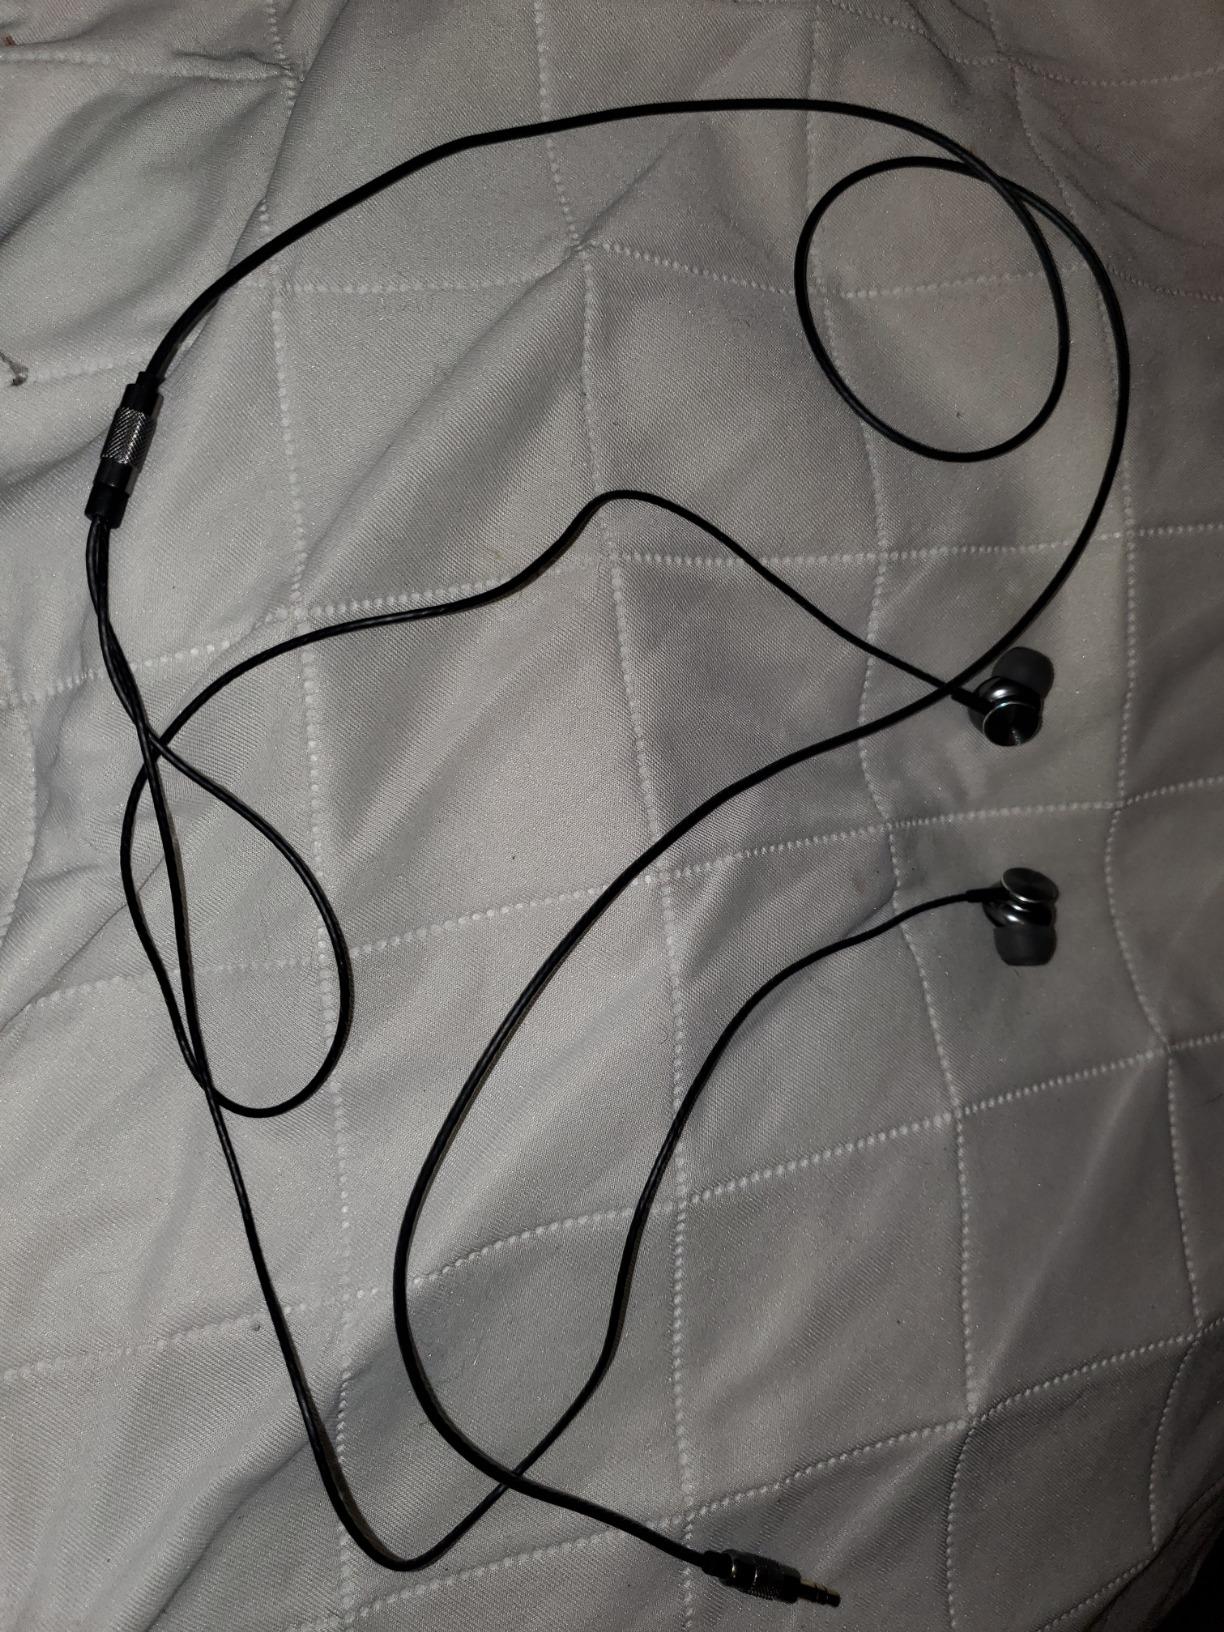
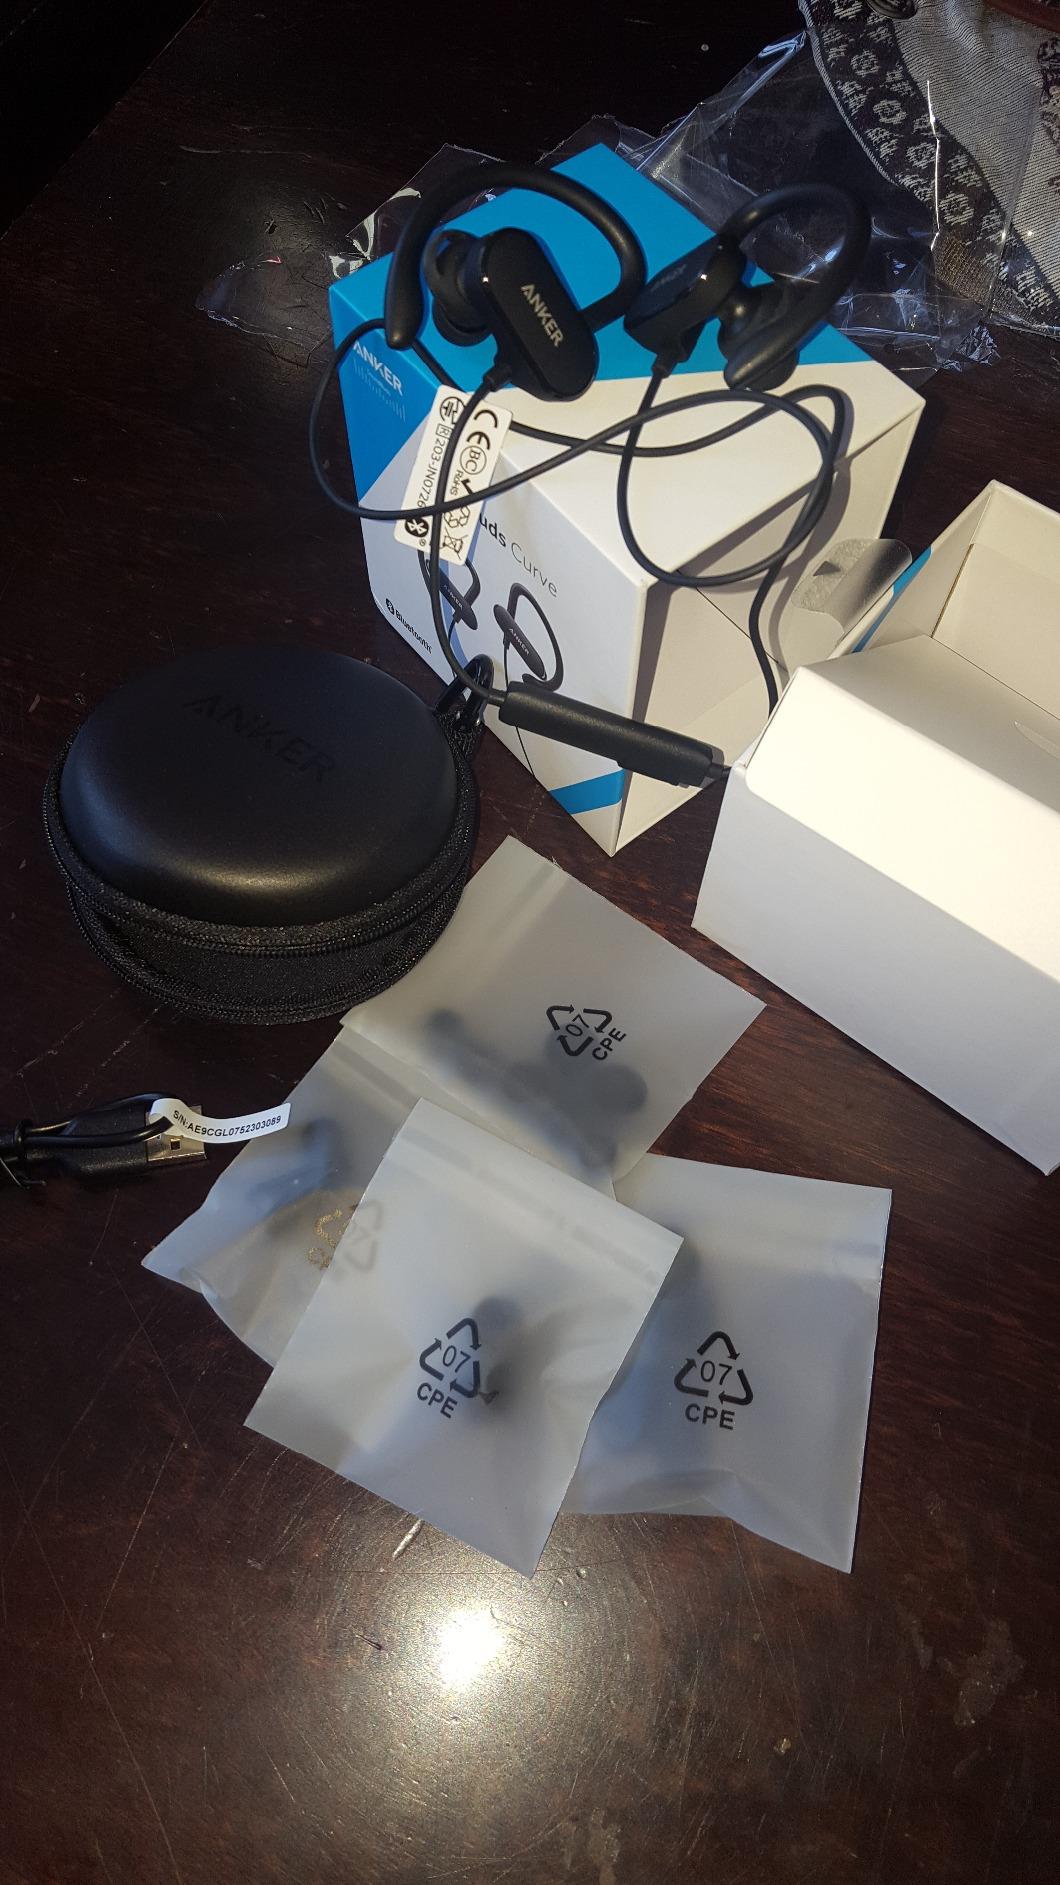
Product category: headphones
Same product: no